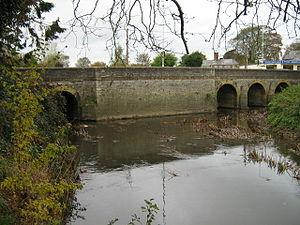
Ilchester est un village et une paroisse civile situé sur la rivière Yeo, huit kilomètres au nord de Yeovil, dans le comté anglais du Somerset. La paroisse civile, qui inclut le village de Sock Dennis, comporte 2 021 habitants.